The Voice Afrique Francophone

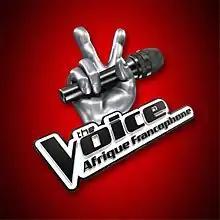

The Voice Afrique francophone is the French-speaking African version of the reality singing competition "The Voice", broadcast on VoxAfrica. It is based on the show "The Voice of Holland", created by John de Mol Jr.